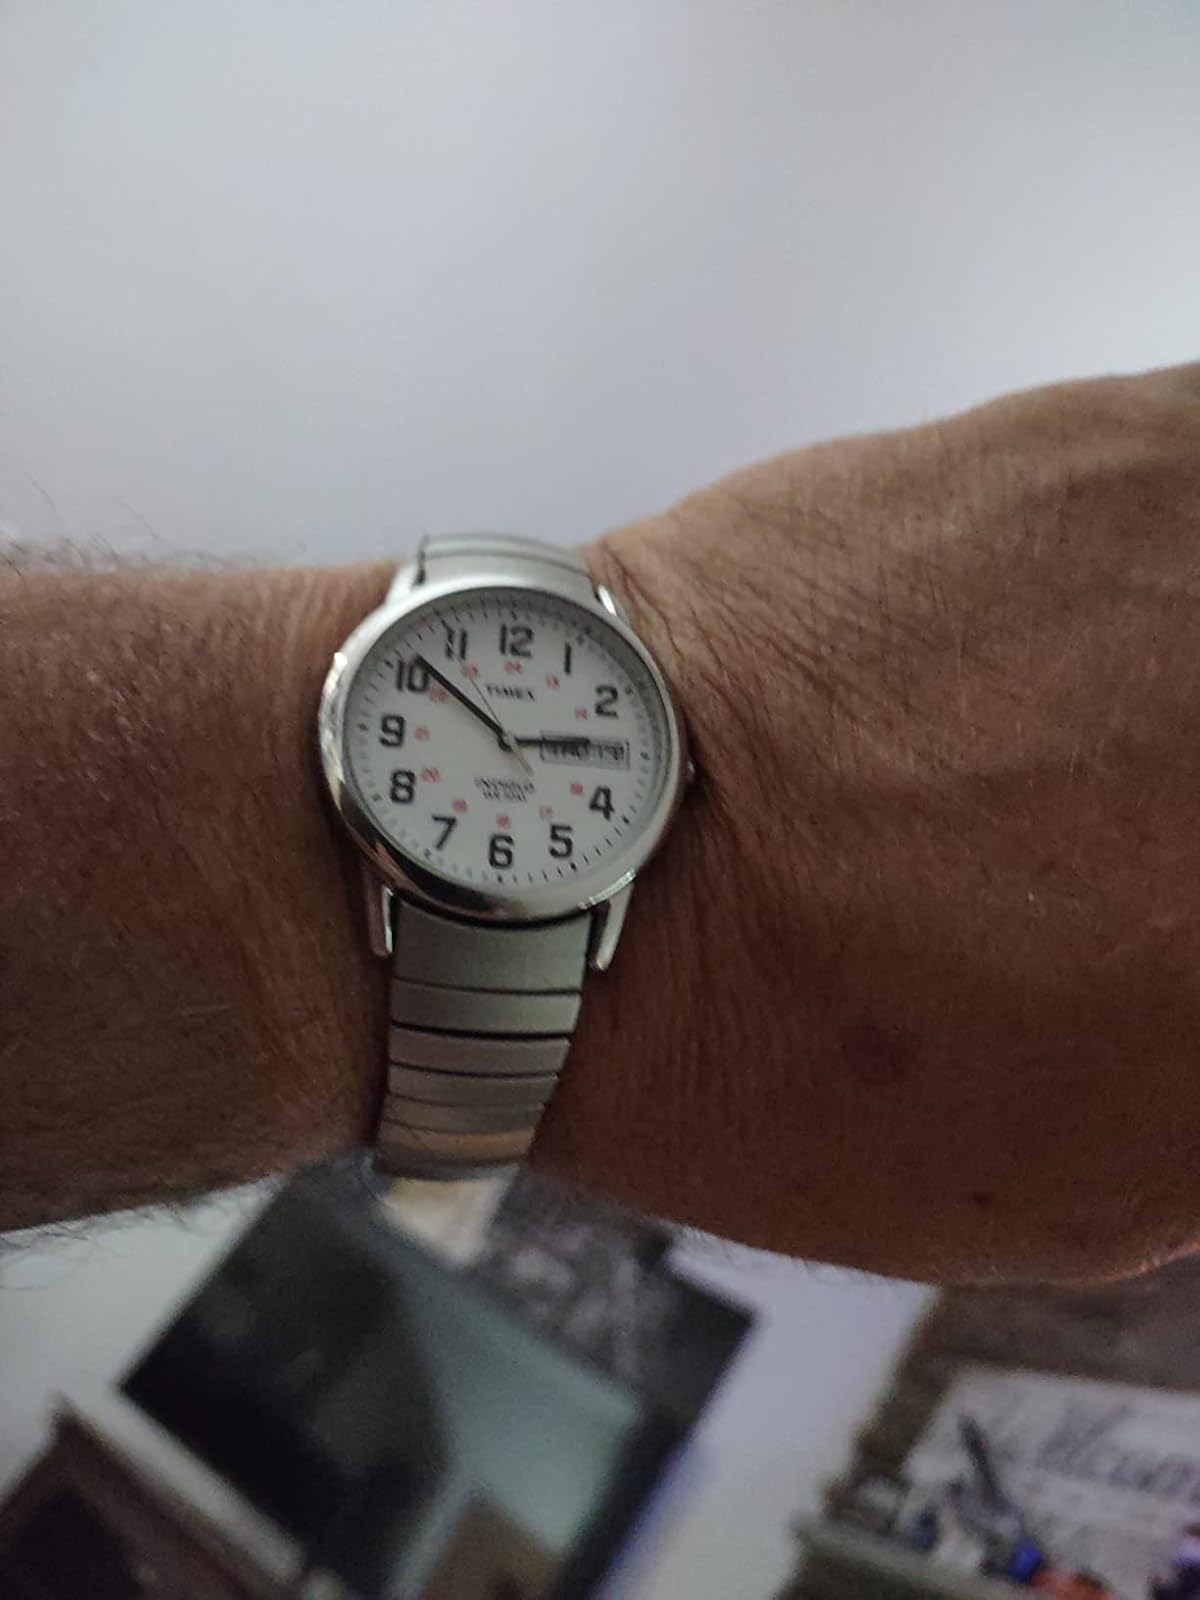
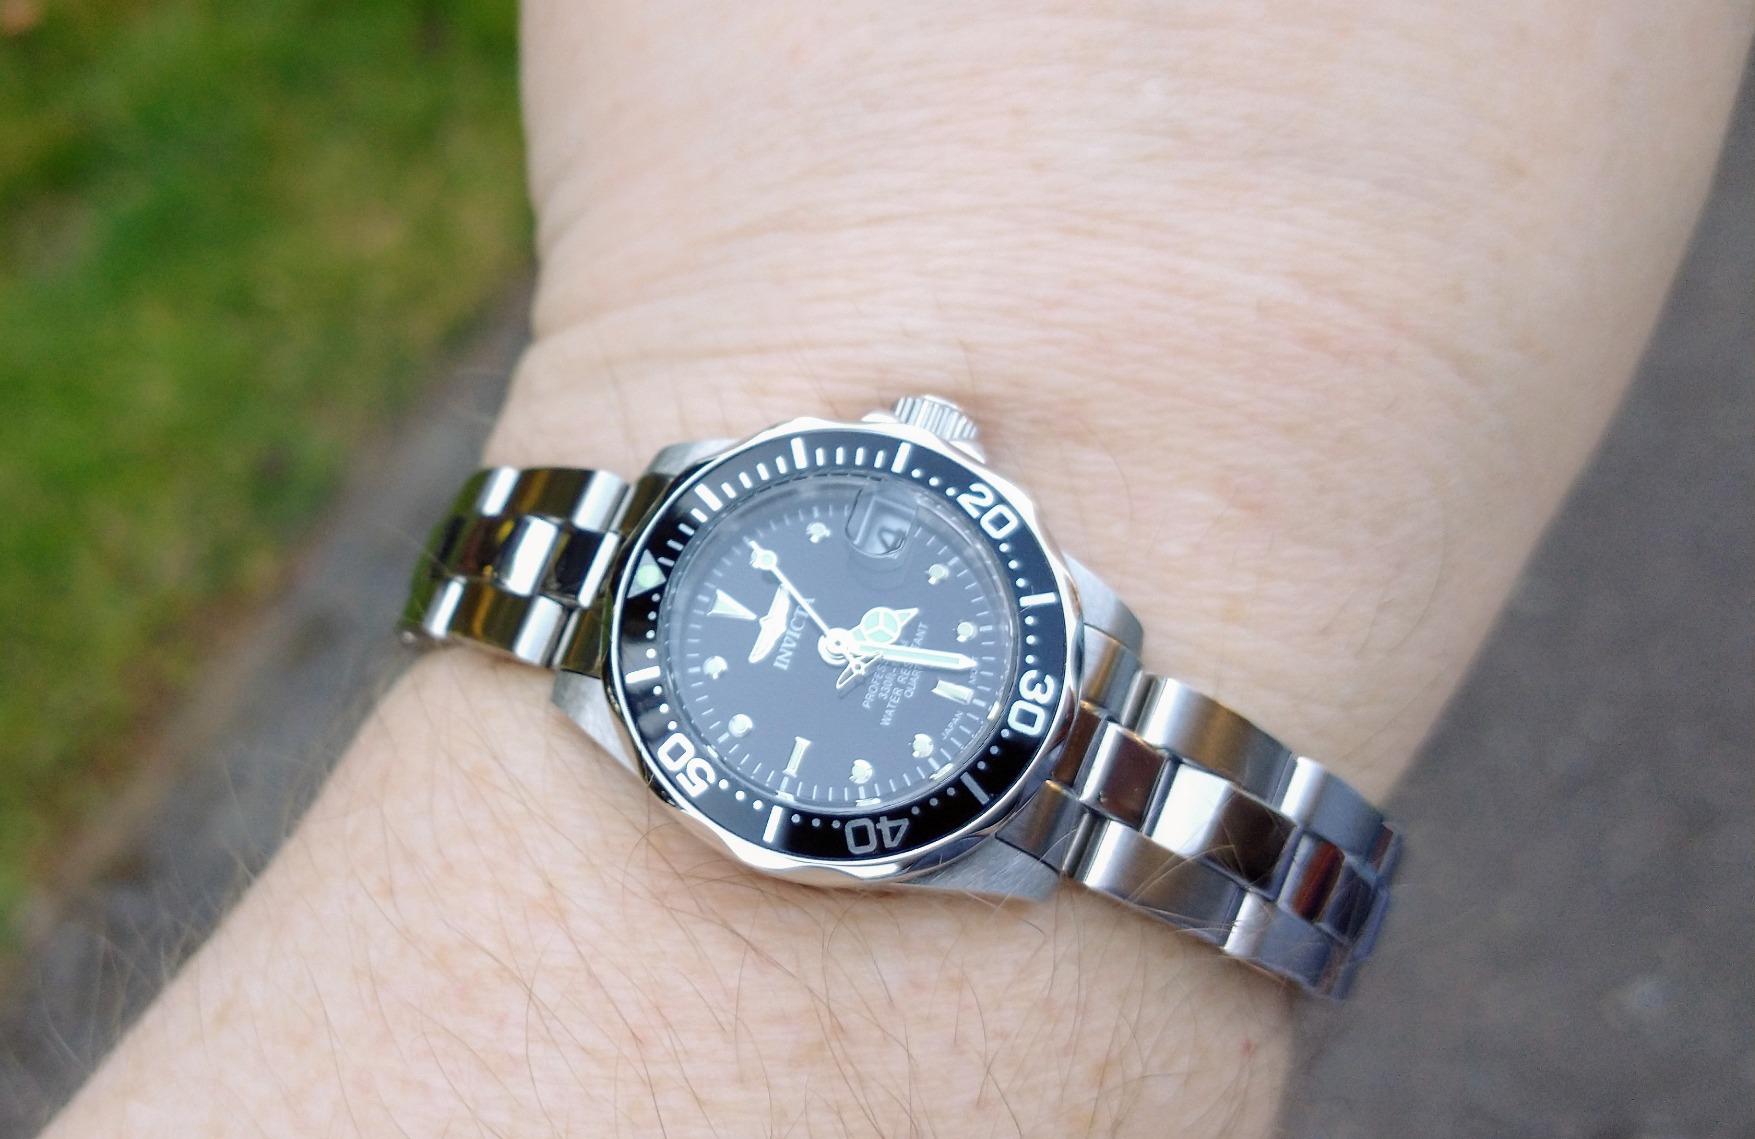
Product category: accessories_watch
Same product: no